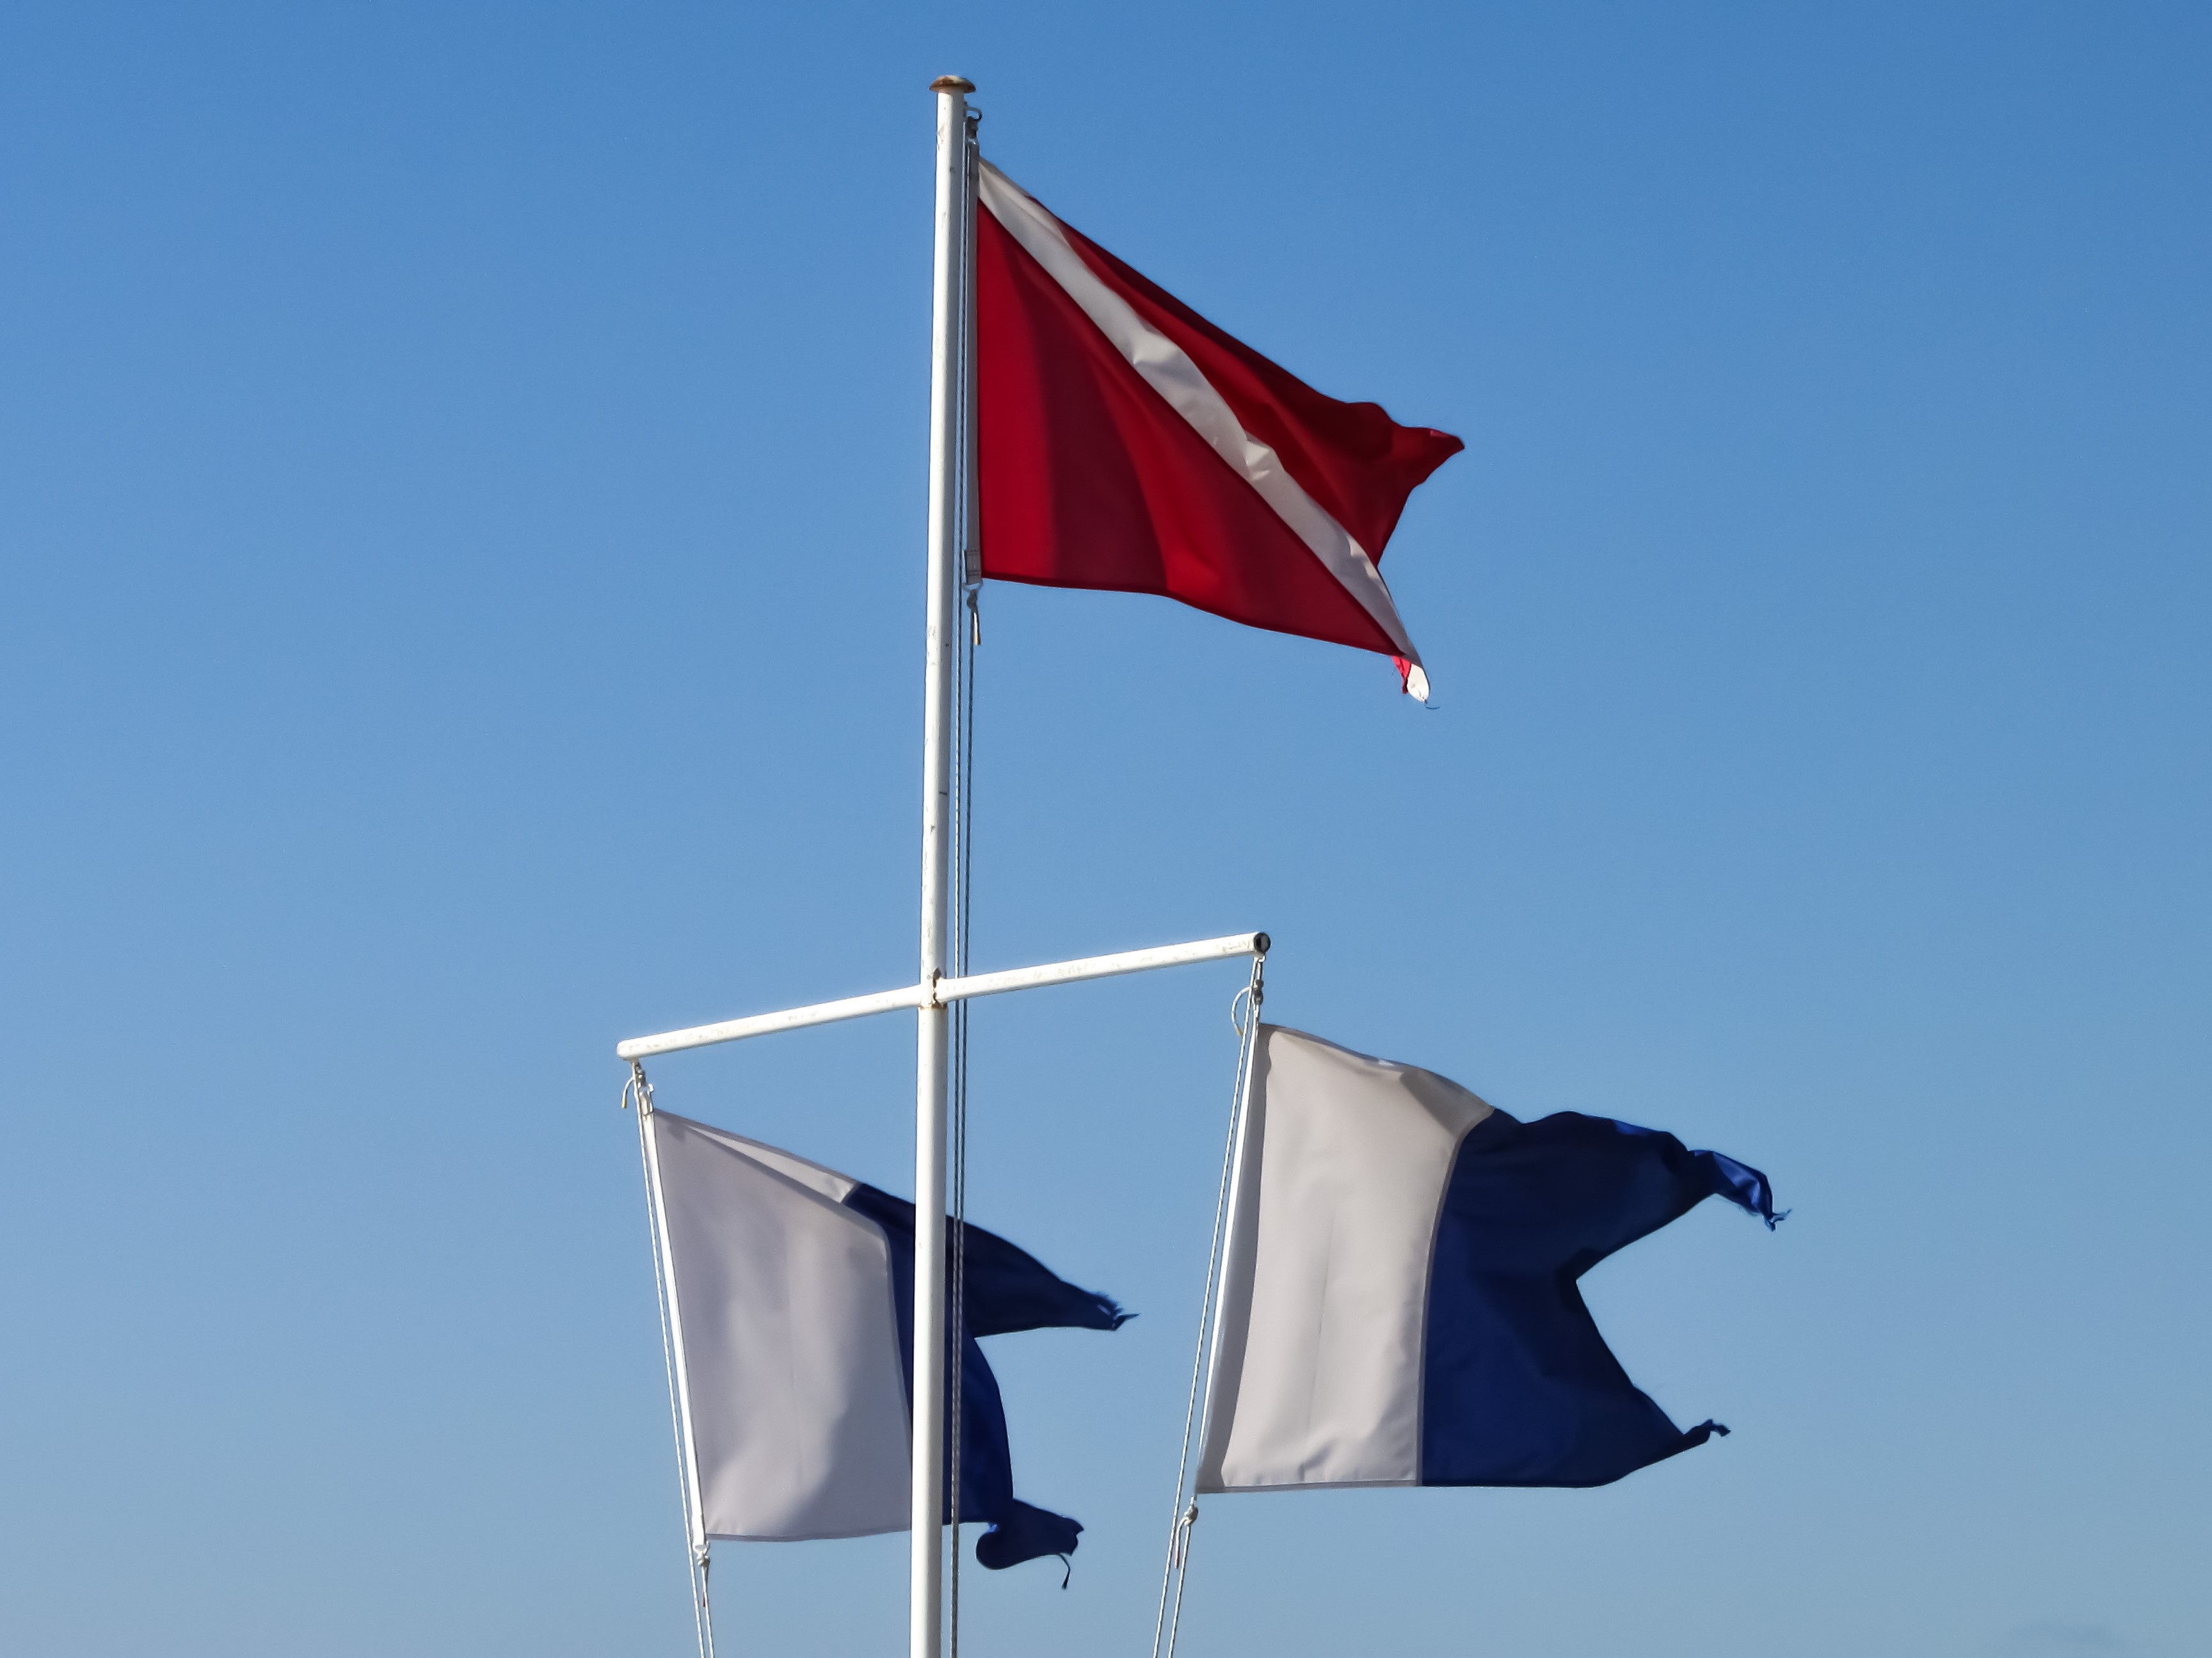
wind, mast, flag, blue, flags, marine, waving, worn out, flag of the united states, navigation flags